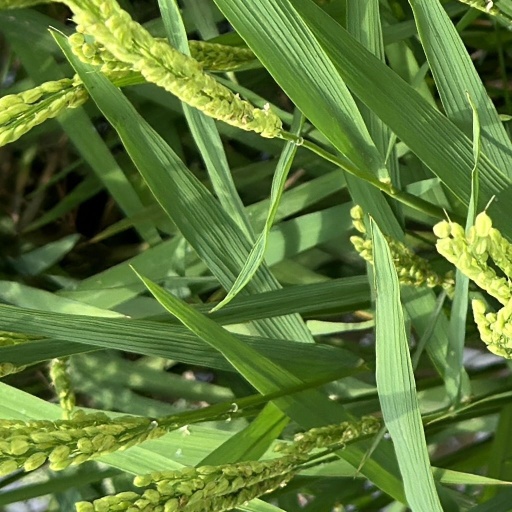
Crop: rice